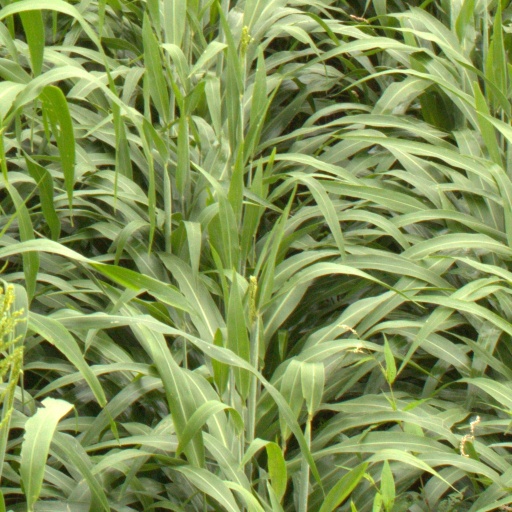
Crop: sorghum